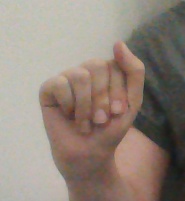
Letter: saad